Sergius and Bacchus

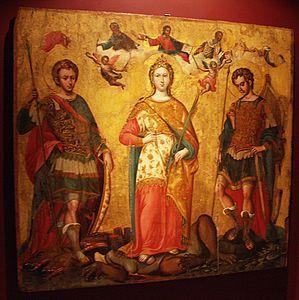
Saints Sergius and Bacchus as the guardians of Saint Justina of Padua by Michael Damaskinos

A marble sarcophagus dedicated to Sergius and Bacchus and dating from 1179 is in the Castelvecchio Museum in Verona. An inscription on the side says it was commissioned by Boniface, Abbot of the Abbey of St Sergius in Nogara.